Vdara

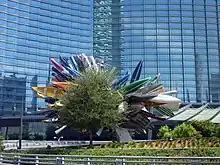
"Big Edge" sculpture outside the hotel entrance

Artwork is incorporated into Vdara's interior and exterior design. Nancy Rubin's sculpture "Big Edge", made of various boats, is displayed outside the entrance of the hotel. It features approximately 200 canoes, catamarans, kayaks, paddle boats, rowboats, and surfboards held together with stainless steel wire cable. The sculpture is meant to resemble a blooming flower. A large painting by Frank Stella hangs above the registration desk in the lobby.